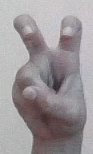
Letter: toot